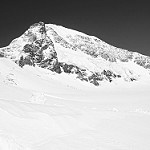
Label: B & W